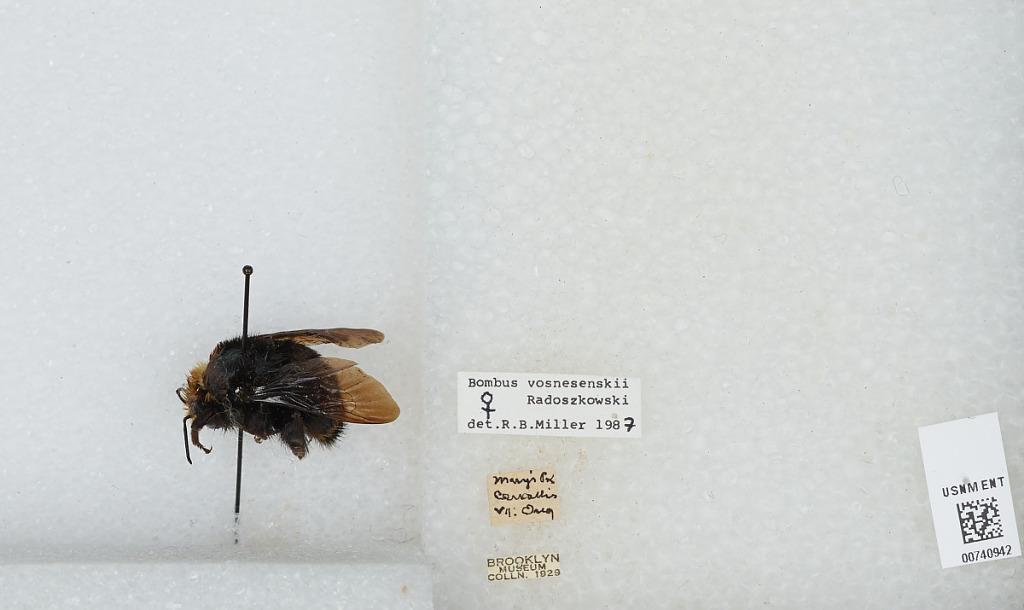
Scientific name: Bombus (Pyrobombus) vosnesenskii Radoszkowski
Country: United States
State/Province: Oregon
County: Benton
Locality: Marys Peak, Corvallis
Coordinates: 44.5044, -123.552
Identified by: Miller, R. B.